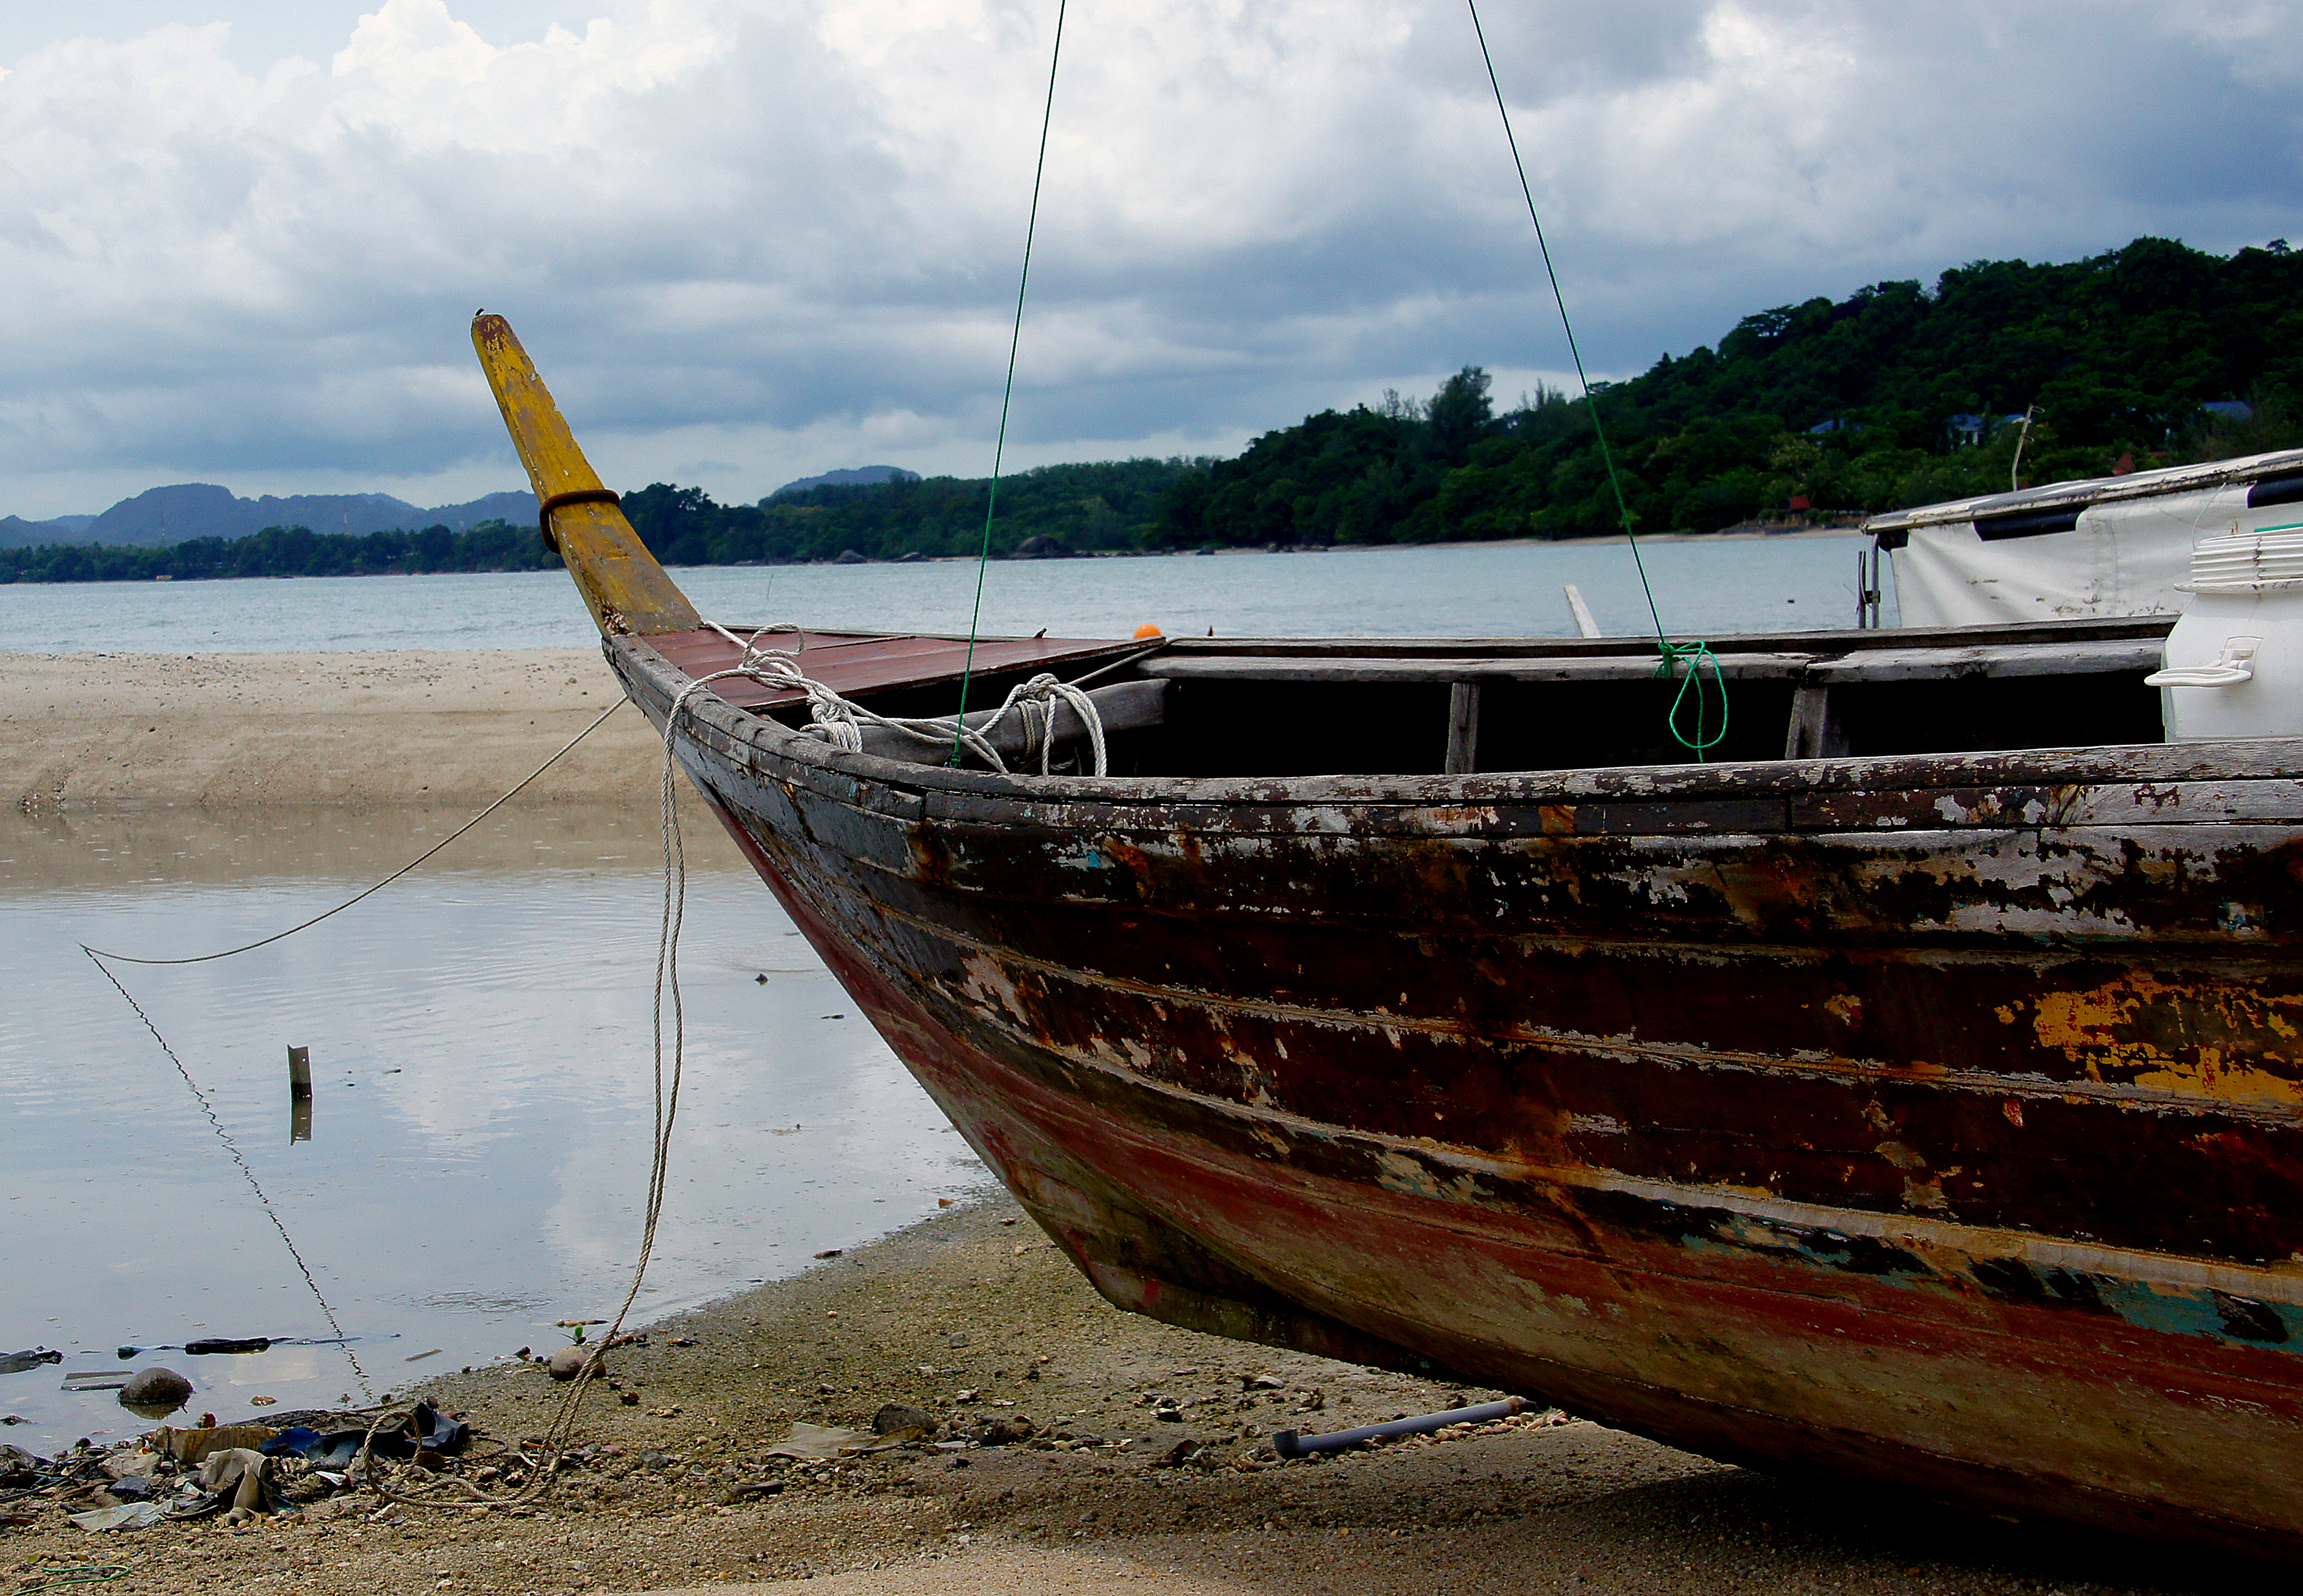
beach, sea, coast, boat, ship, vehicle, fishing, bay, asia, sailboat, motorboat, boating, boats, colours, malaysia, watercraft, barque, fishing vessel, watercraft rowing